Grosvenor Thomas

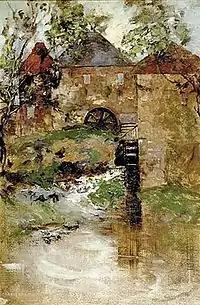
The Watermill

George Grosvenor Thomas (1856 - 1923) was an Australian-born Impressionist painter of Scottish ancestry; known primarily for landscapes and still-lifes.